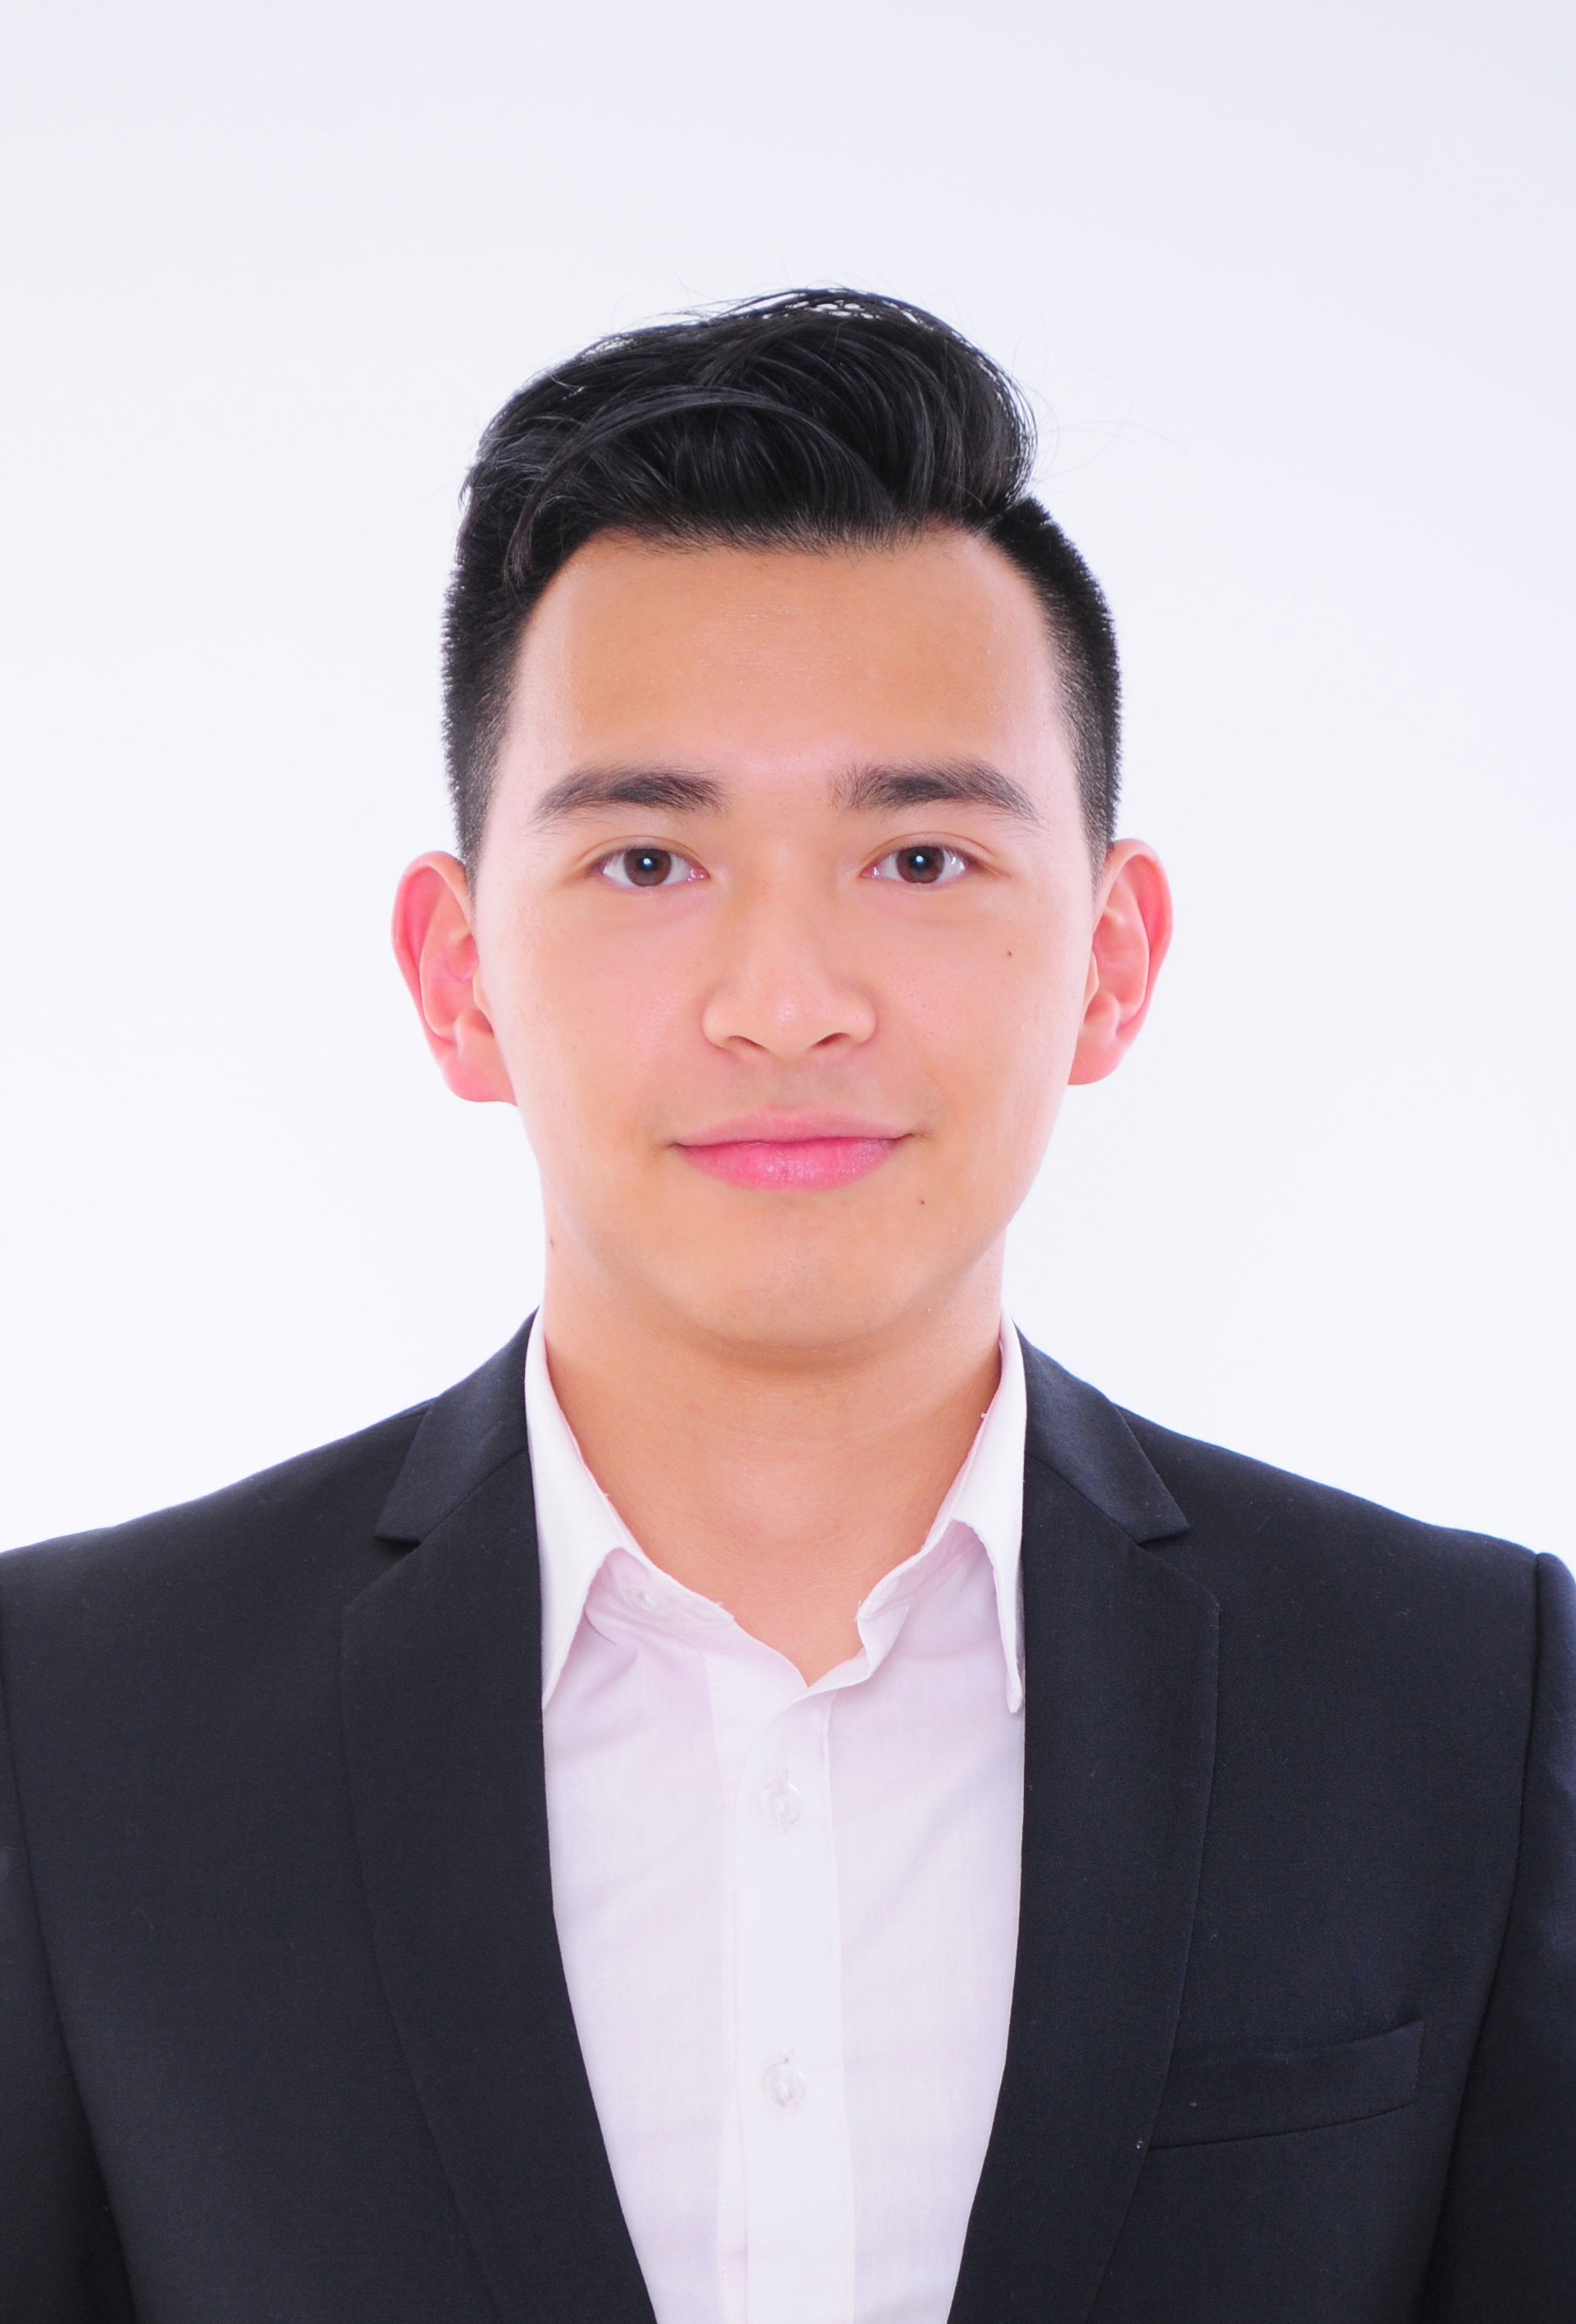
man, person, hair, male, portrait, young, office, professional, business, profession, clothing, hairstyle, costume, businessman, status, official, formal wear, office style, businessperson, white collar worker